Planet Rock (song)

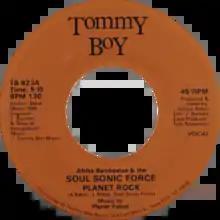
Side A of US 7-inch vinyl single

"Planet Rock" is a song by the American hip hop artists Afrika Bambaataa and the Soul Sonic Force. The song was produced by Arthur Baker and released by Tommy Boy Records in 1982. The recording came together after DJ and producer Baker met with Bambaataa and the two bonded over the idea of creating a song about their mutual appreciation for the band Kraftwerk, along with inspiration from Yellow Magic Orchestra, Gary Numan and George Clinton. Baker and Bambaataa had worked together previously on the song "Jazzy Sensation" and decided to compose a more electronic based version of the hip hop song with Roland TR-808 beats, as opposed to the more disco-oriented work popular at the time. Along with musician John Robie, the group recorded the single at Intergalactic Studios in New York. Robie duplicated the sound on the record and had Bambaataa's rappers in the Soul Sonic Force rap over it. To create the raps, the lyricist of the group, Emcee G.L.O.B.E., had to develop a style he called "mc popping", which involved rapping off time, an unusual style at the time.